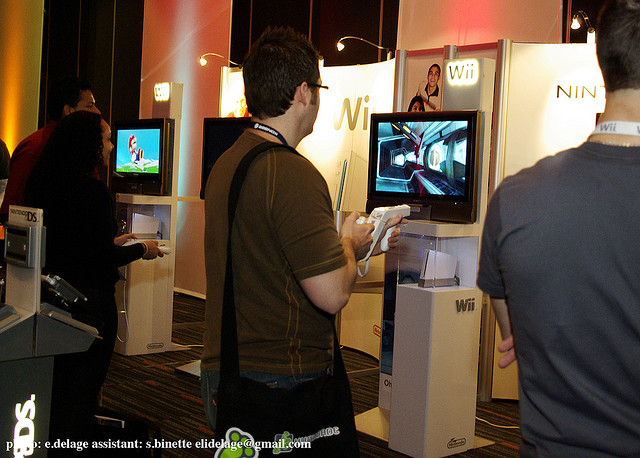
user: Given an image and a question. Answer the question in a short answer. Question: Which form of entertainment is the person utilizing? Short Answer:
assistant: video game